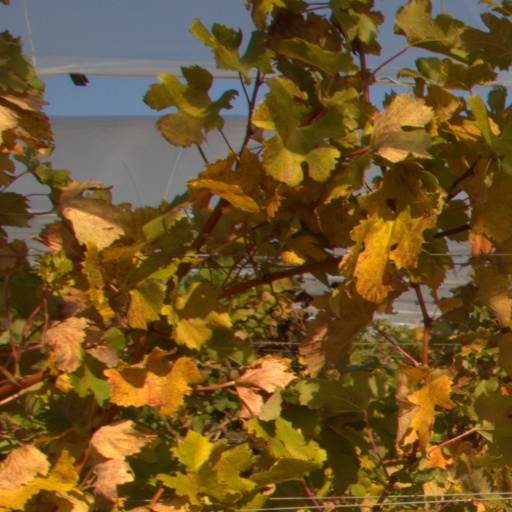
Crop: grape